Canterbury College, Kent

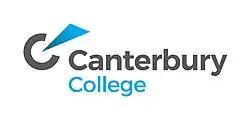
The logo for Canterbury College, Kent

Canterbury College is a part of the EKC Group of colleges and provides Higher Education in Canterbury, Kent, England. It was established in 1947.